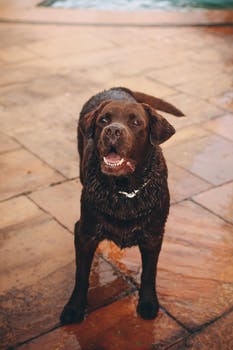
Label: No Watermark